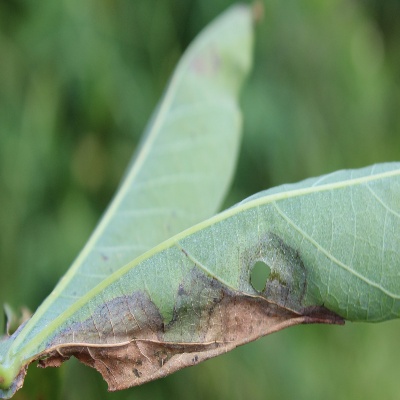
Crop: Cassava
Condition: bacterial blight